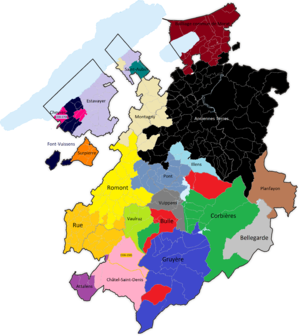
Carte des bailliages fribourgeois, y compris le bailliage commun de Morat.
La Seigneurie d'Estavayer est une seigneurie du canton de Fribourg en Suisse. Fribourg achète un tiers de la seigneurie en 1488 et en fait une châtellenie. En 1536, Fribourg s'empare du tiers qui appartient à la maison de Savoie et transforme la châtellenie en bailliage.
Les Anciennes Terres, appelées en allemand Alte Landschaft, sont les plus anciennes possessions de la ville de Fribourg, en Suisse.
La seigneurie de Fruence, puis seigneurie de Châtel-Saint-Denis est une seigneurie située dans l'actuel canton de Fribourg. En 1574, la seigneurie devient le bailliage de Châtel-Saint-Denis. Le bailliage est supprimé en 1798.
L'histoire du canton de Fribourg est marquée par la richesse des peuples ayant peuplé le canton. Fribourg est le premier canton à prédominance romande à être entré dans la confédération en 1481.
La seigneurie de Surpierre est une seigneurie située dans l'actuel canton de Fribourg. En 1272, la seigneurie devient la châtellenie de Surpierre. En 1536, la châtellenie devient un bailliage fribourgeois sous le nom de bailliage de Surpierre.